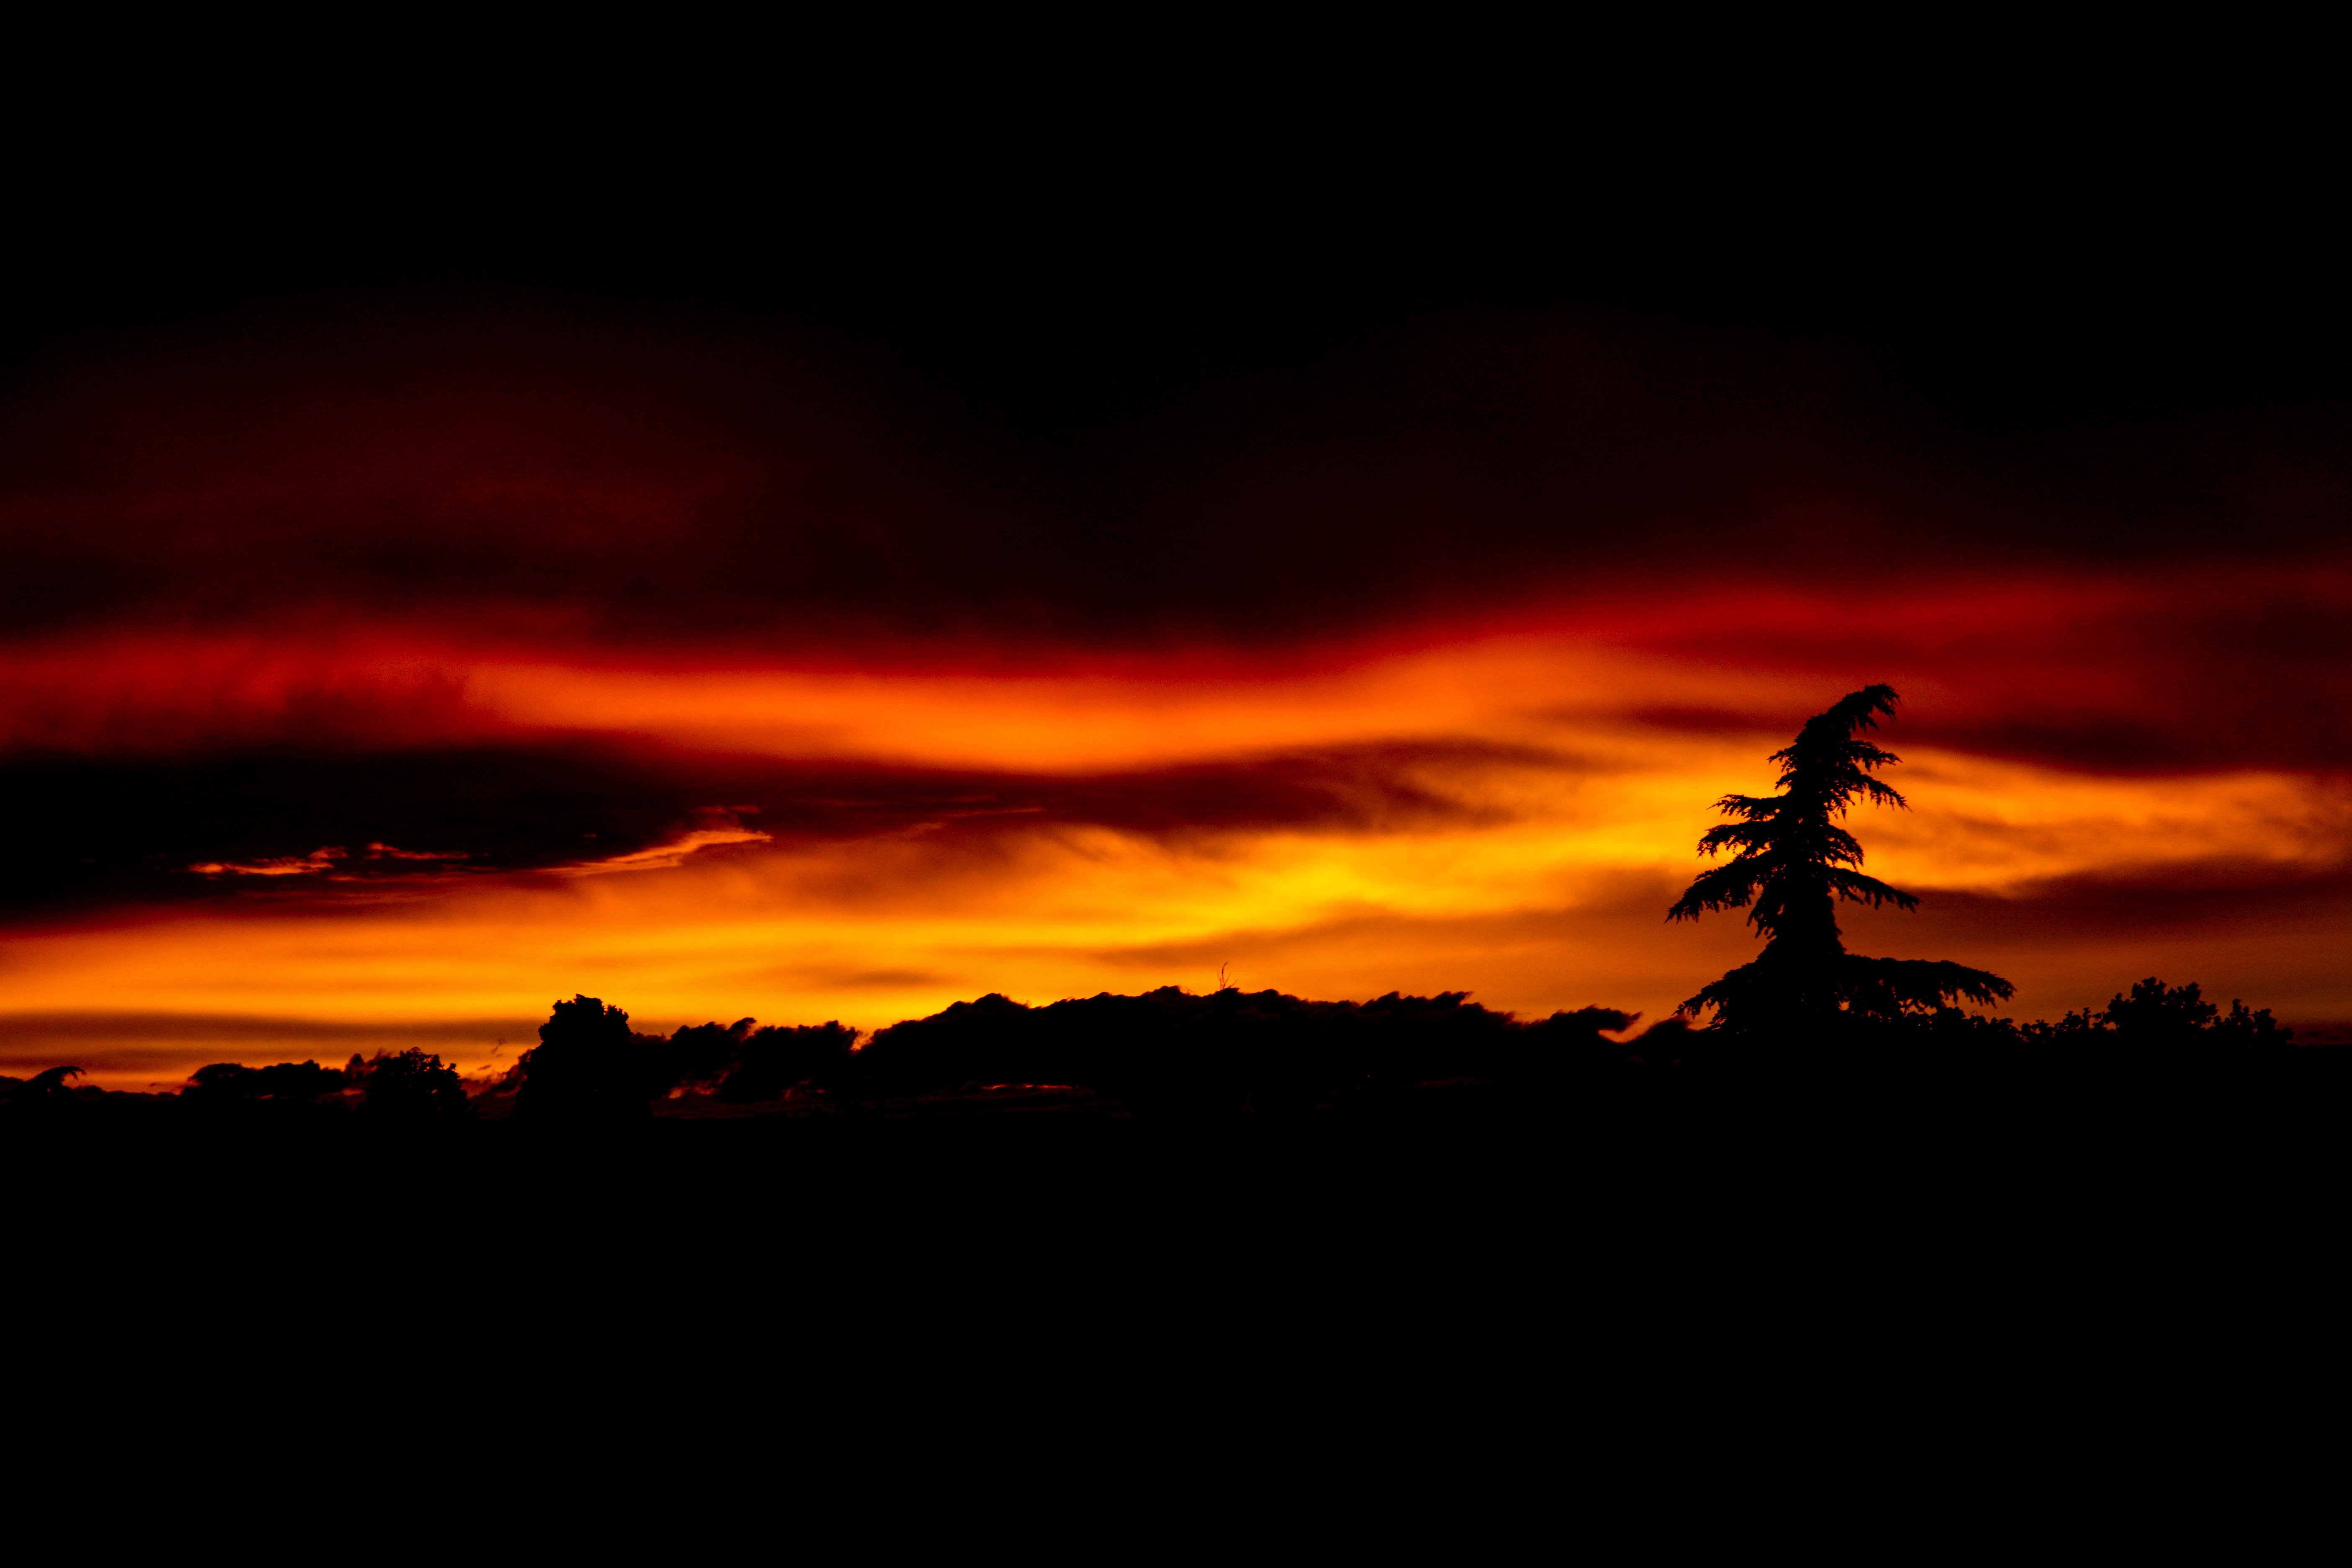
nature, horizon, silhouette, light, cloud, sky, sun, sunrise, sunset, morning, dawn, dusk, evening, darkness, clouds, mood, afterglow, red sky at morning